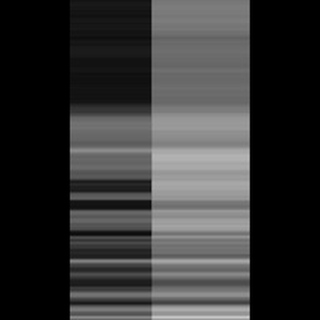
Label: healthy_sugarcane